Laestadianism

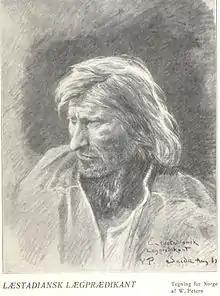
Læstadian lay preacher, Finnmark, 1898

The name of the movement stems from Lars Levi Laestadius (1800–1861), a Swedish Sámi preacher and administrator for the Swedish state Lutheran church in Sápmi who was also a noted botanist. Laestadius started the movement when working as a pastor for the Church of Sweden in northern Sweden in the 1840s. Laestadius met a Sami woman named Milla Clementsdotter from Föllinge in the municipality of Krokom in Jämtland during an 1844 inspection tour of Åsele. She belonged to a revival movement within the Church of Sweden led by pastor Pehr Brandell of the parish of Nora in the municipality of Kramfors in Ångermanland and characterized by pietistic and Moravian influences. She told Laestadius about her spiritual experiences on her journey to a truly living Christianity, and after the meeting Laestadius felt he had come to understand the secret of living faith. He had had a deep experience of having entered a state of grace, of having received God's forgiveness for his sins and of at last truly seeing the path that leads to eternal life. His sermons acquired, in his own words, "a new kind of colour" to which people began to respond. The movement began to spread from Sweden to Finland and Norway, particularly among the Sámi and the Kvens. He preferred his followers to be known simply as "Christians", but others started to call them "Laestadians."